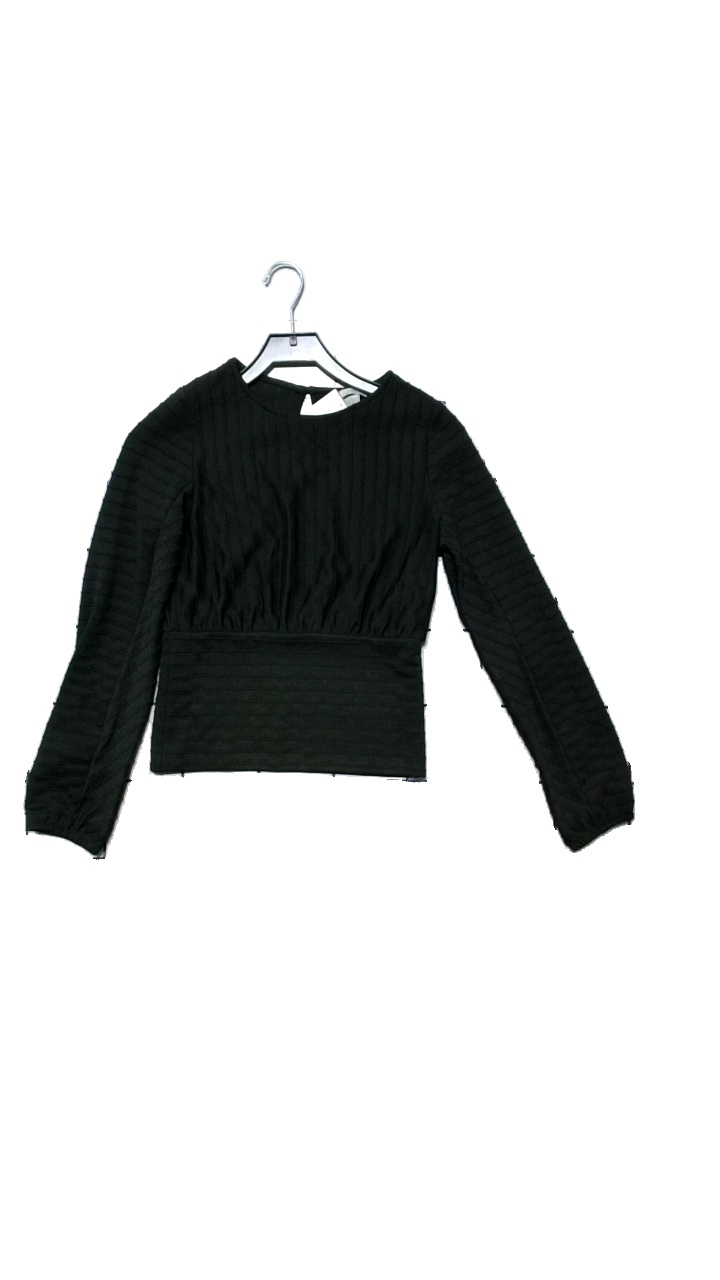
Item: Top (Ladies)
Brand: H&m
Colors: Black
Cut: C-collar
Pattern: Striped
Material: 93% polyester, 7% elastane
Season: All
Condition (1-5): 4
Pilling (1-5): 4
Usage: Reuse
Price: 50-100